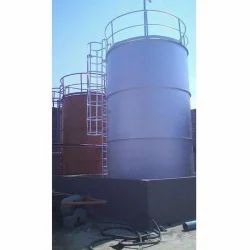
Label: Fuel_Storage_Tank